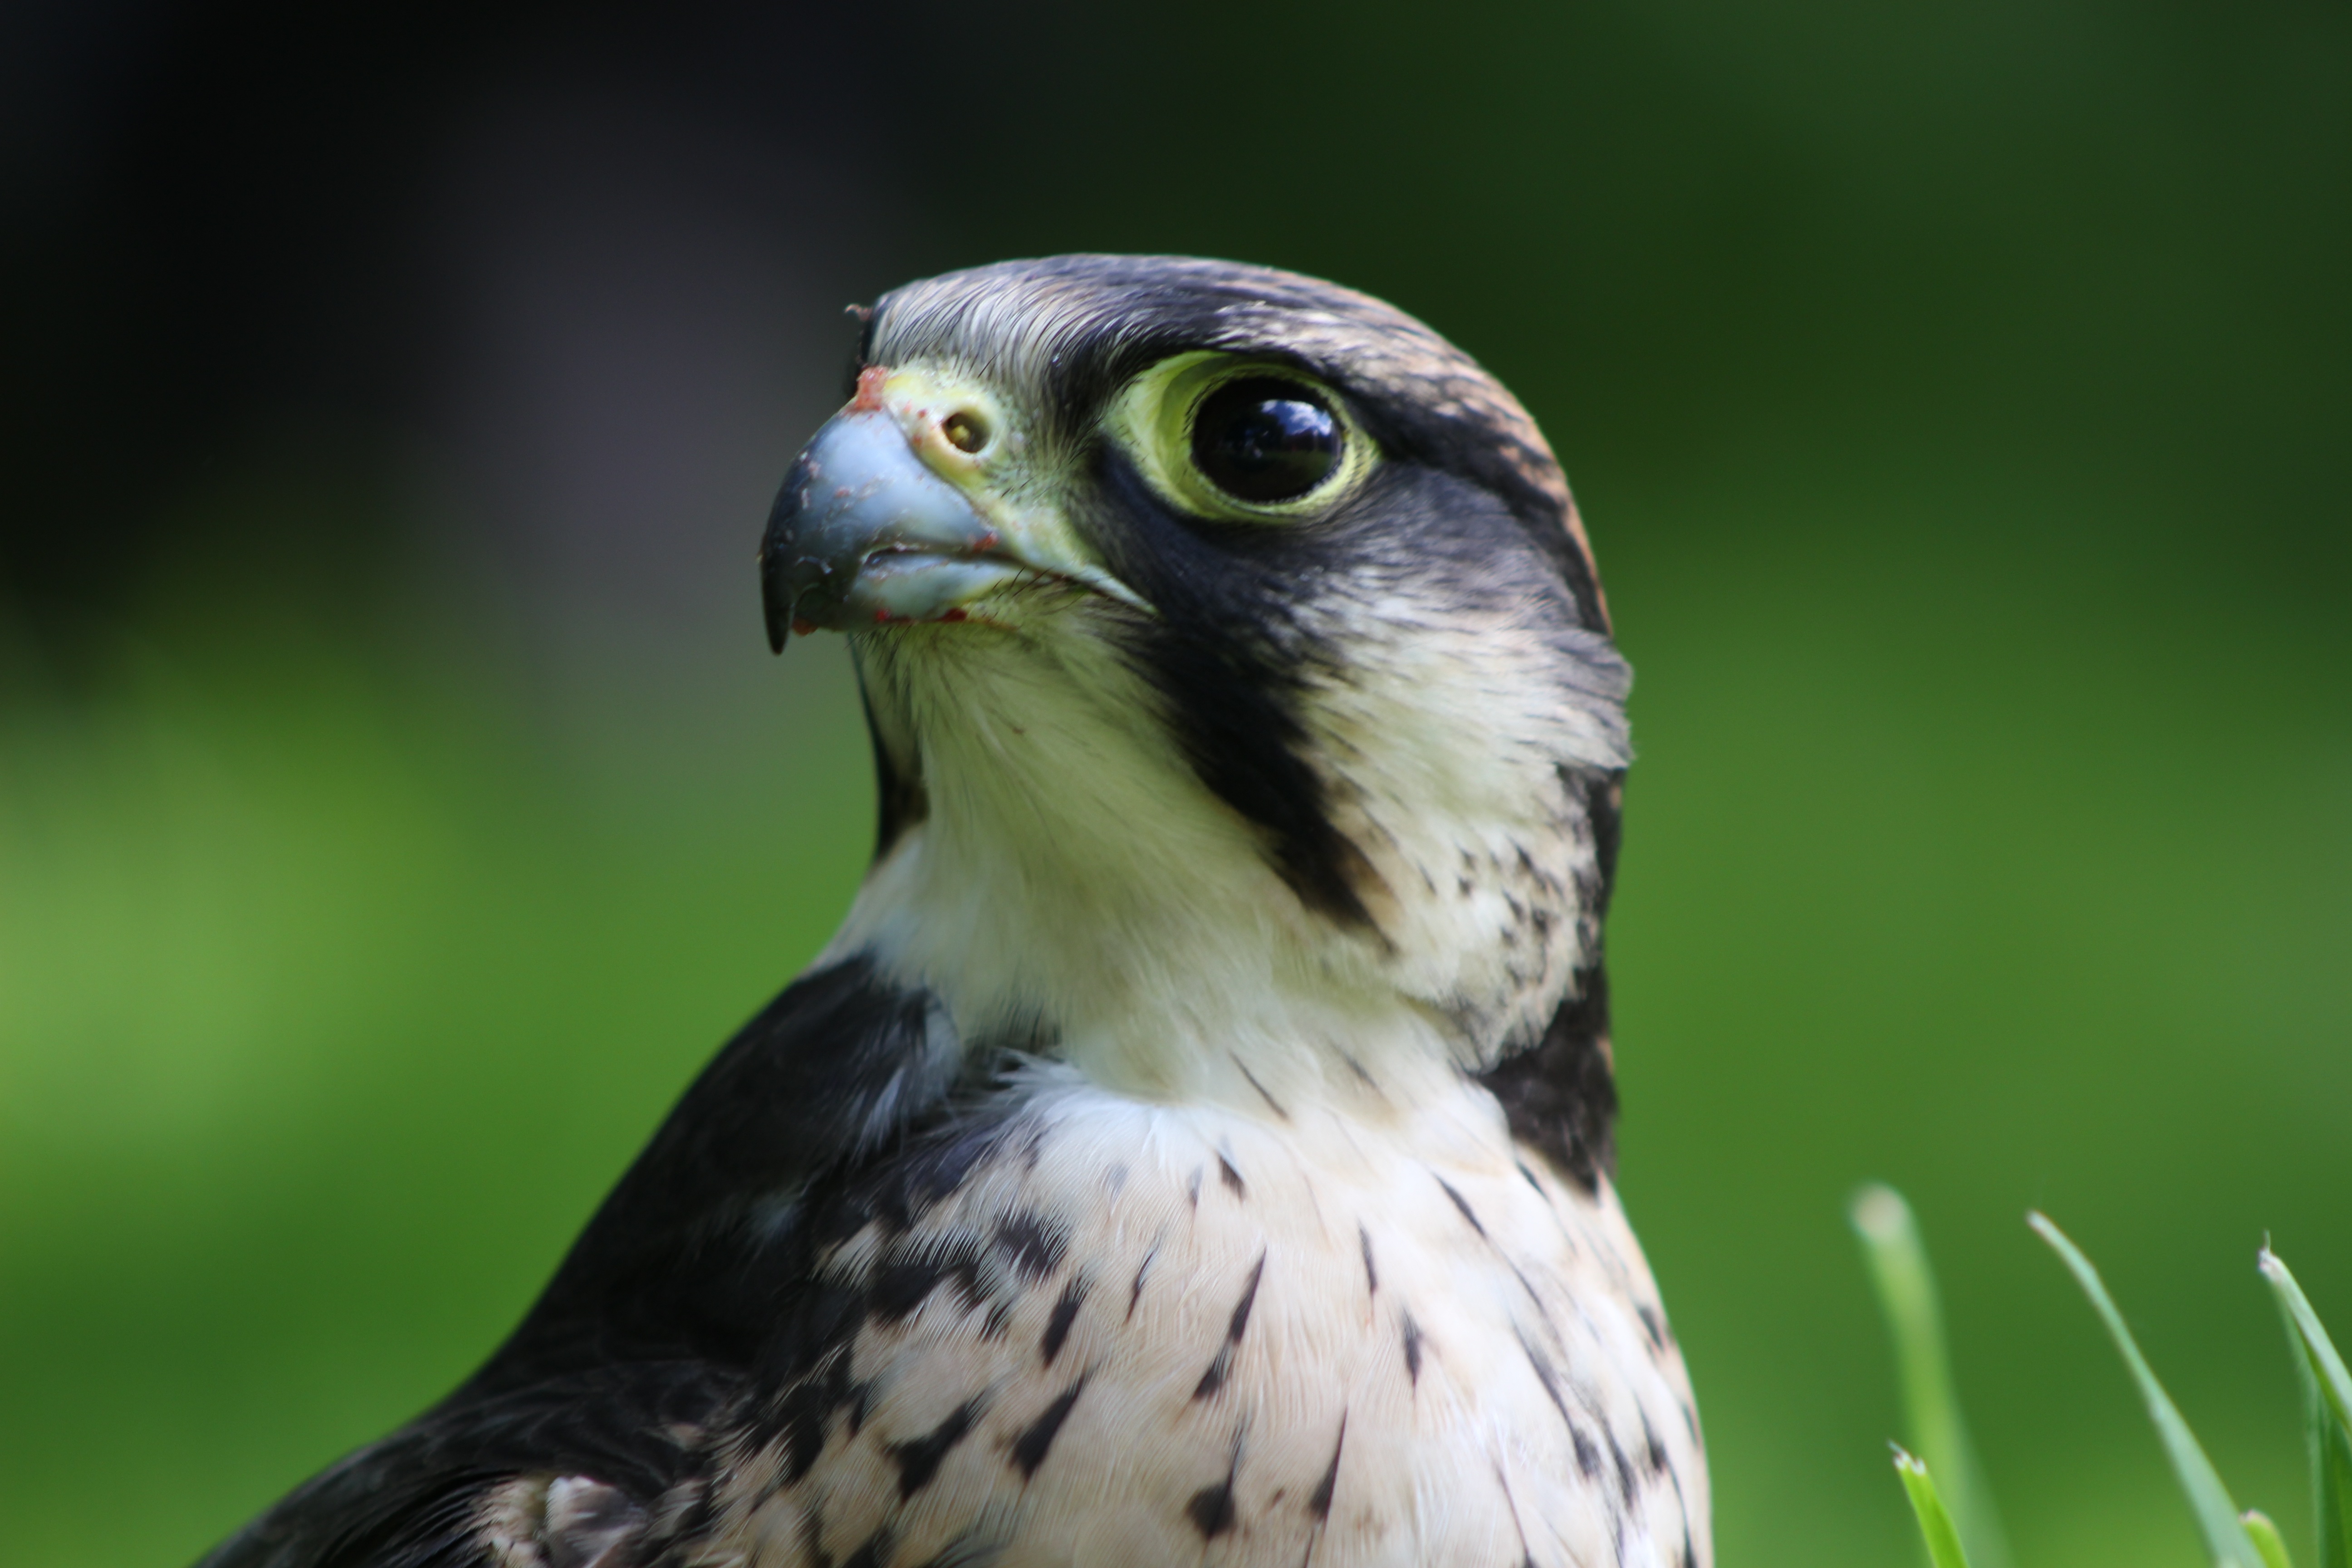
nature, outdoor, bird, wing, white, flying, wildlife, wild, green, beak, natural, predator, hawk, feather, fauna, raptor, bird of prey, close up, wings, vertebrate, hunt, hunting, hunter, falcon, prey, falconry, lanner, lanner falcon, accipitriformes